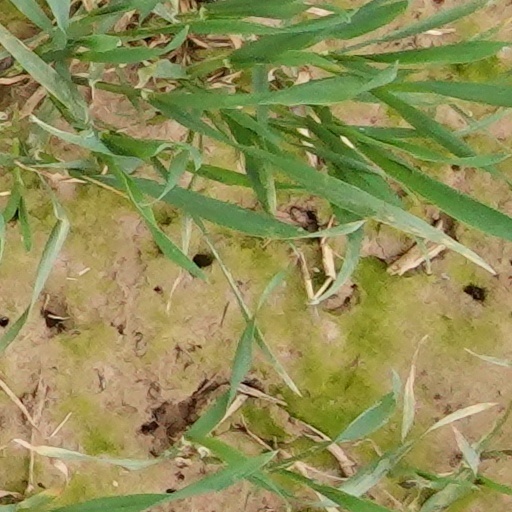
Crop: wheat